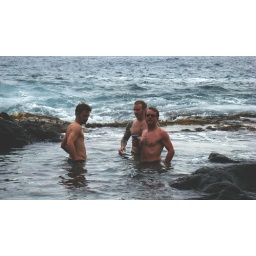
boys in water